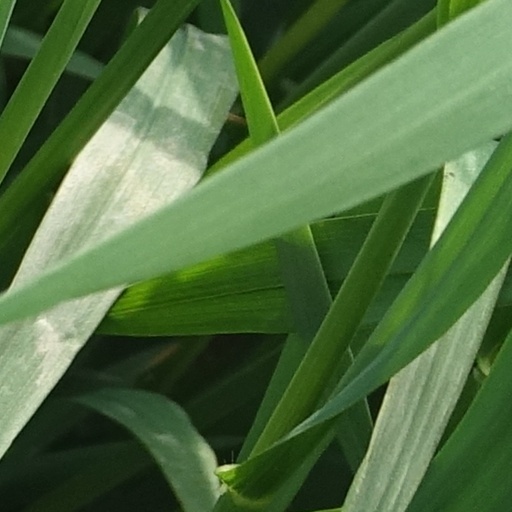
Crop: wheat